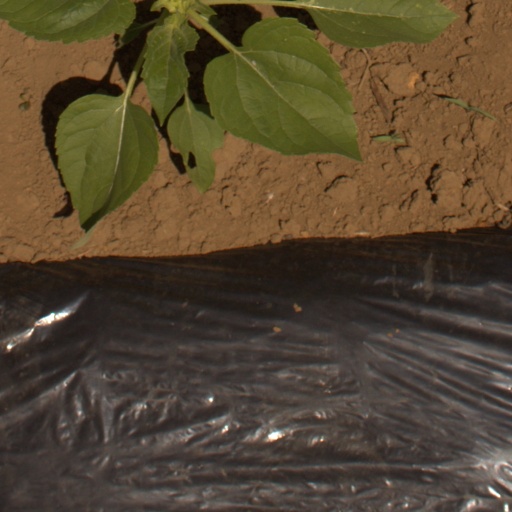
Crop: Jerusalem artichoke